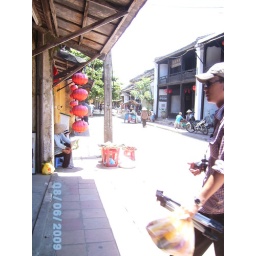
street scene in Hoi An. notice paper laterns....they were everywhere